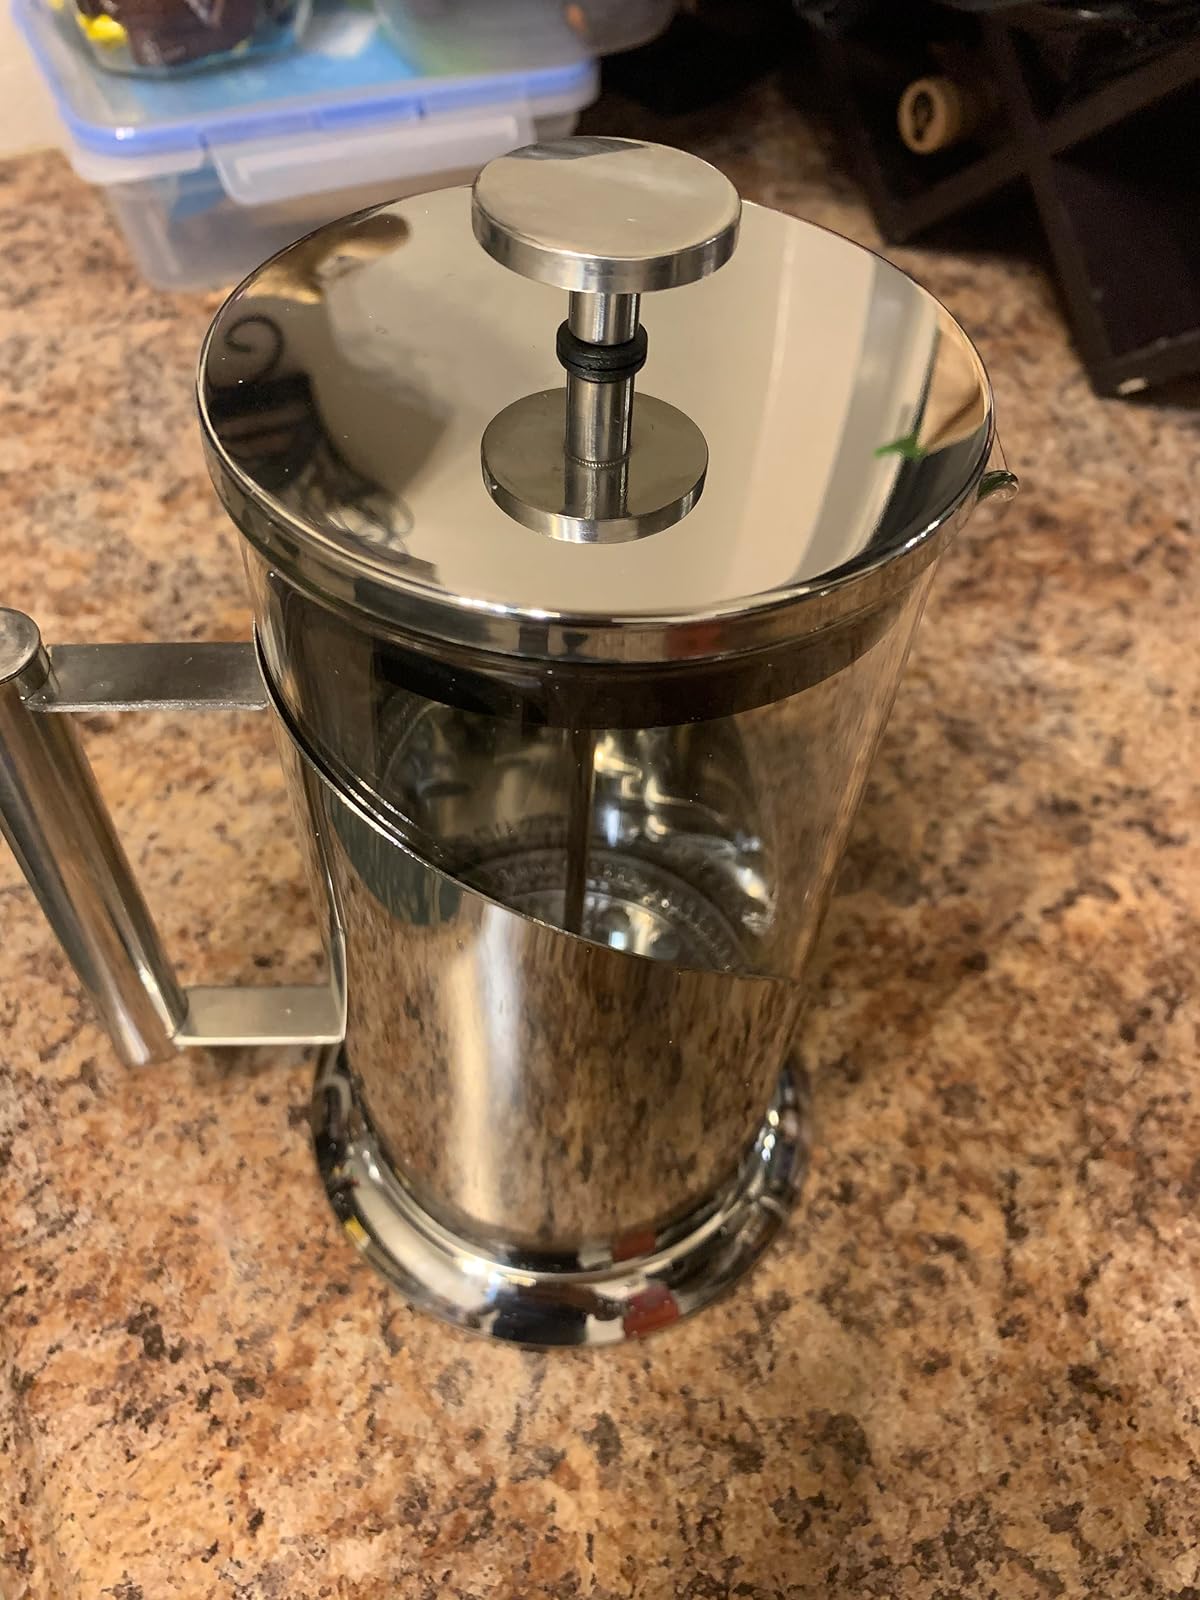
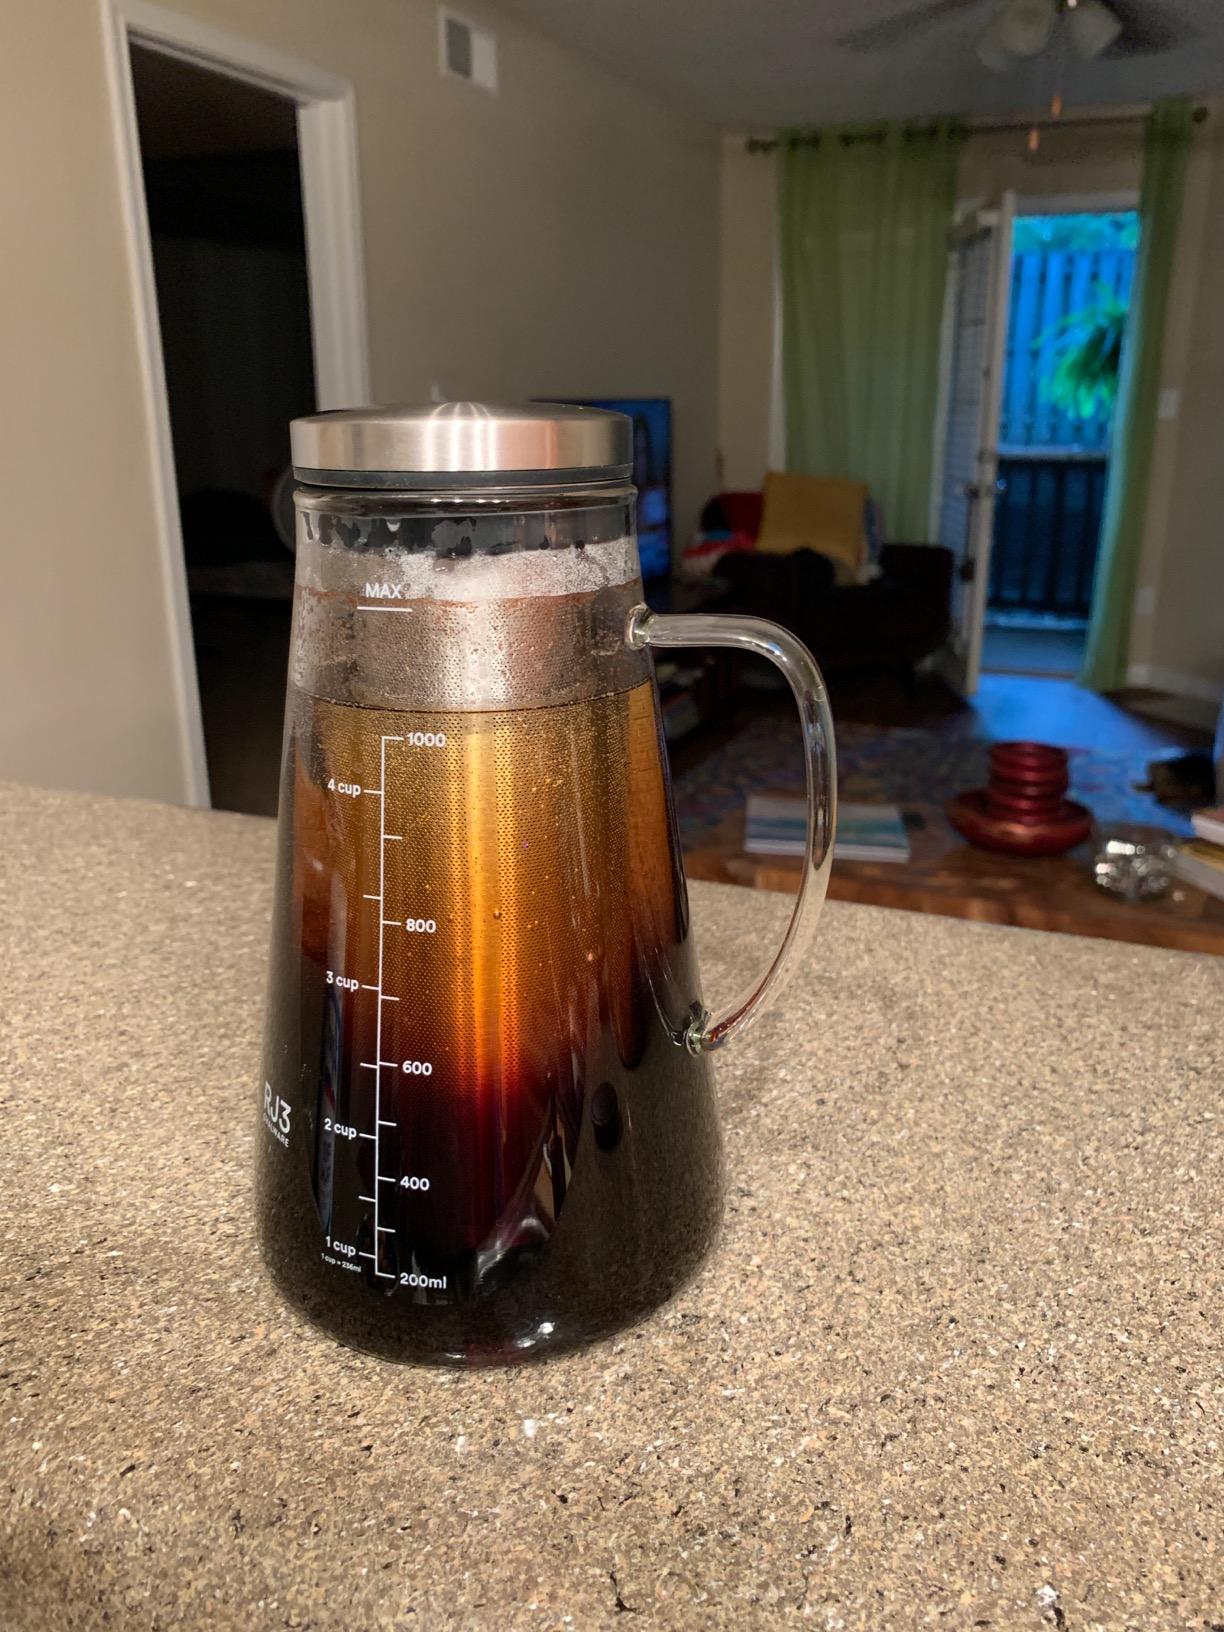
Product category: items_tea
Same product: no